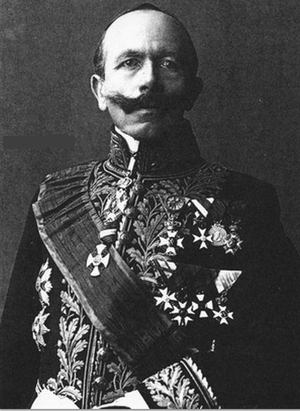
Gouverneur de la Province de Liège (Belgique) de 1908 à 1919
Henry Charles Marie Adolphe, baron Delvaux de Fenffe, né le 31 août 1863 à Liège et mort le 18 avril 1947 à Uccle, est un homme d'affaires et homme politique belge du Parti Catholique.